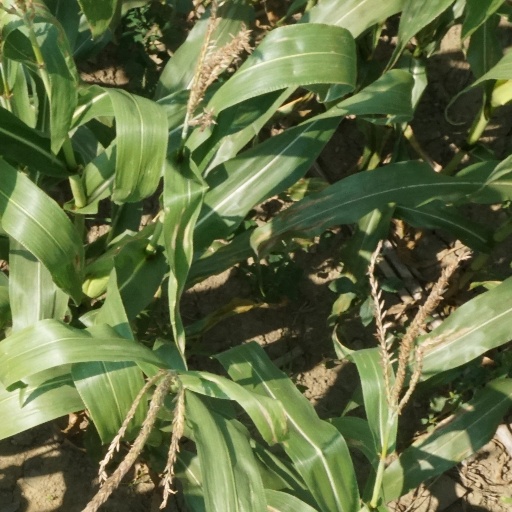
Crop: maize; corn